Cave of Letters

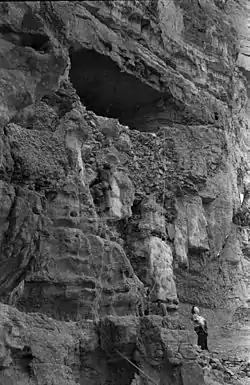
Cave of Letters

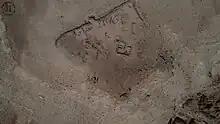
Roman army camp above the cave

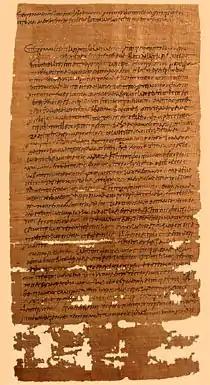
A scroll found in the cave, part of the Babatha archive

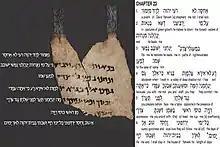
Image of a fragment of one of the biblical manuscripts found in the Cave of Letters

The Cave of Letters is a refuge cave in Nahal Hever in the Judean Desert where letters and fragments of papyri from the Roman Empire period were found. Some are related to the Bar Kokhba revolt (circa 131–136 CE), including letters of correspondence between Bar Kokhba and his subordinates. Another notable bundle of papyri, known as the Babatha cache, comprises legal documents of Babatha, a female landowner of the same period.